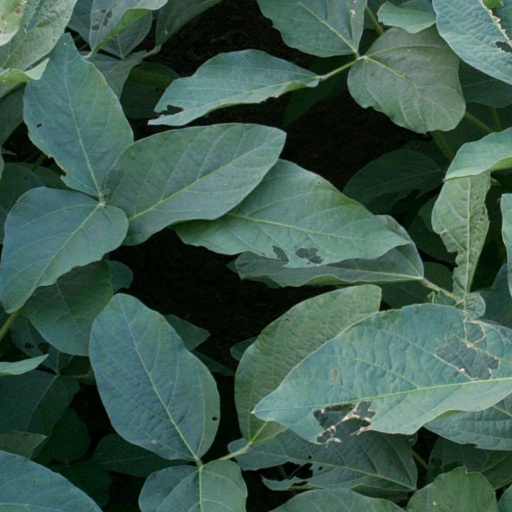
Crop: soybean